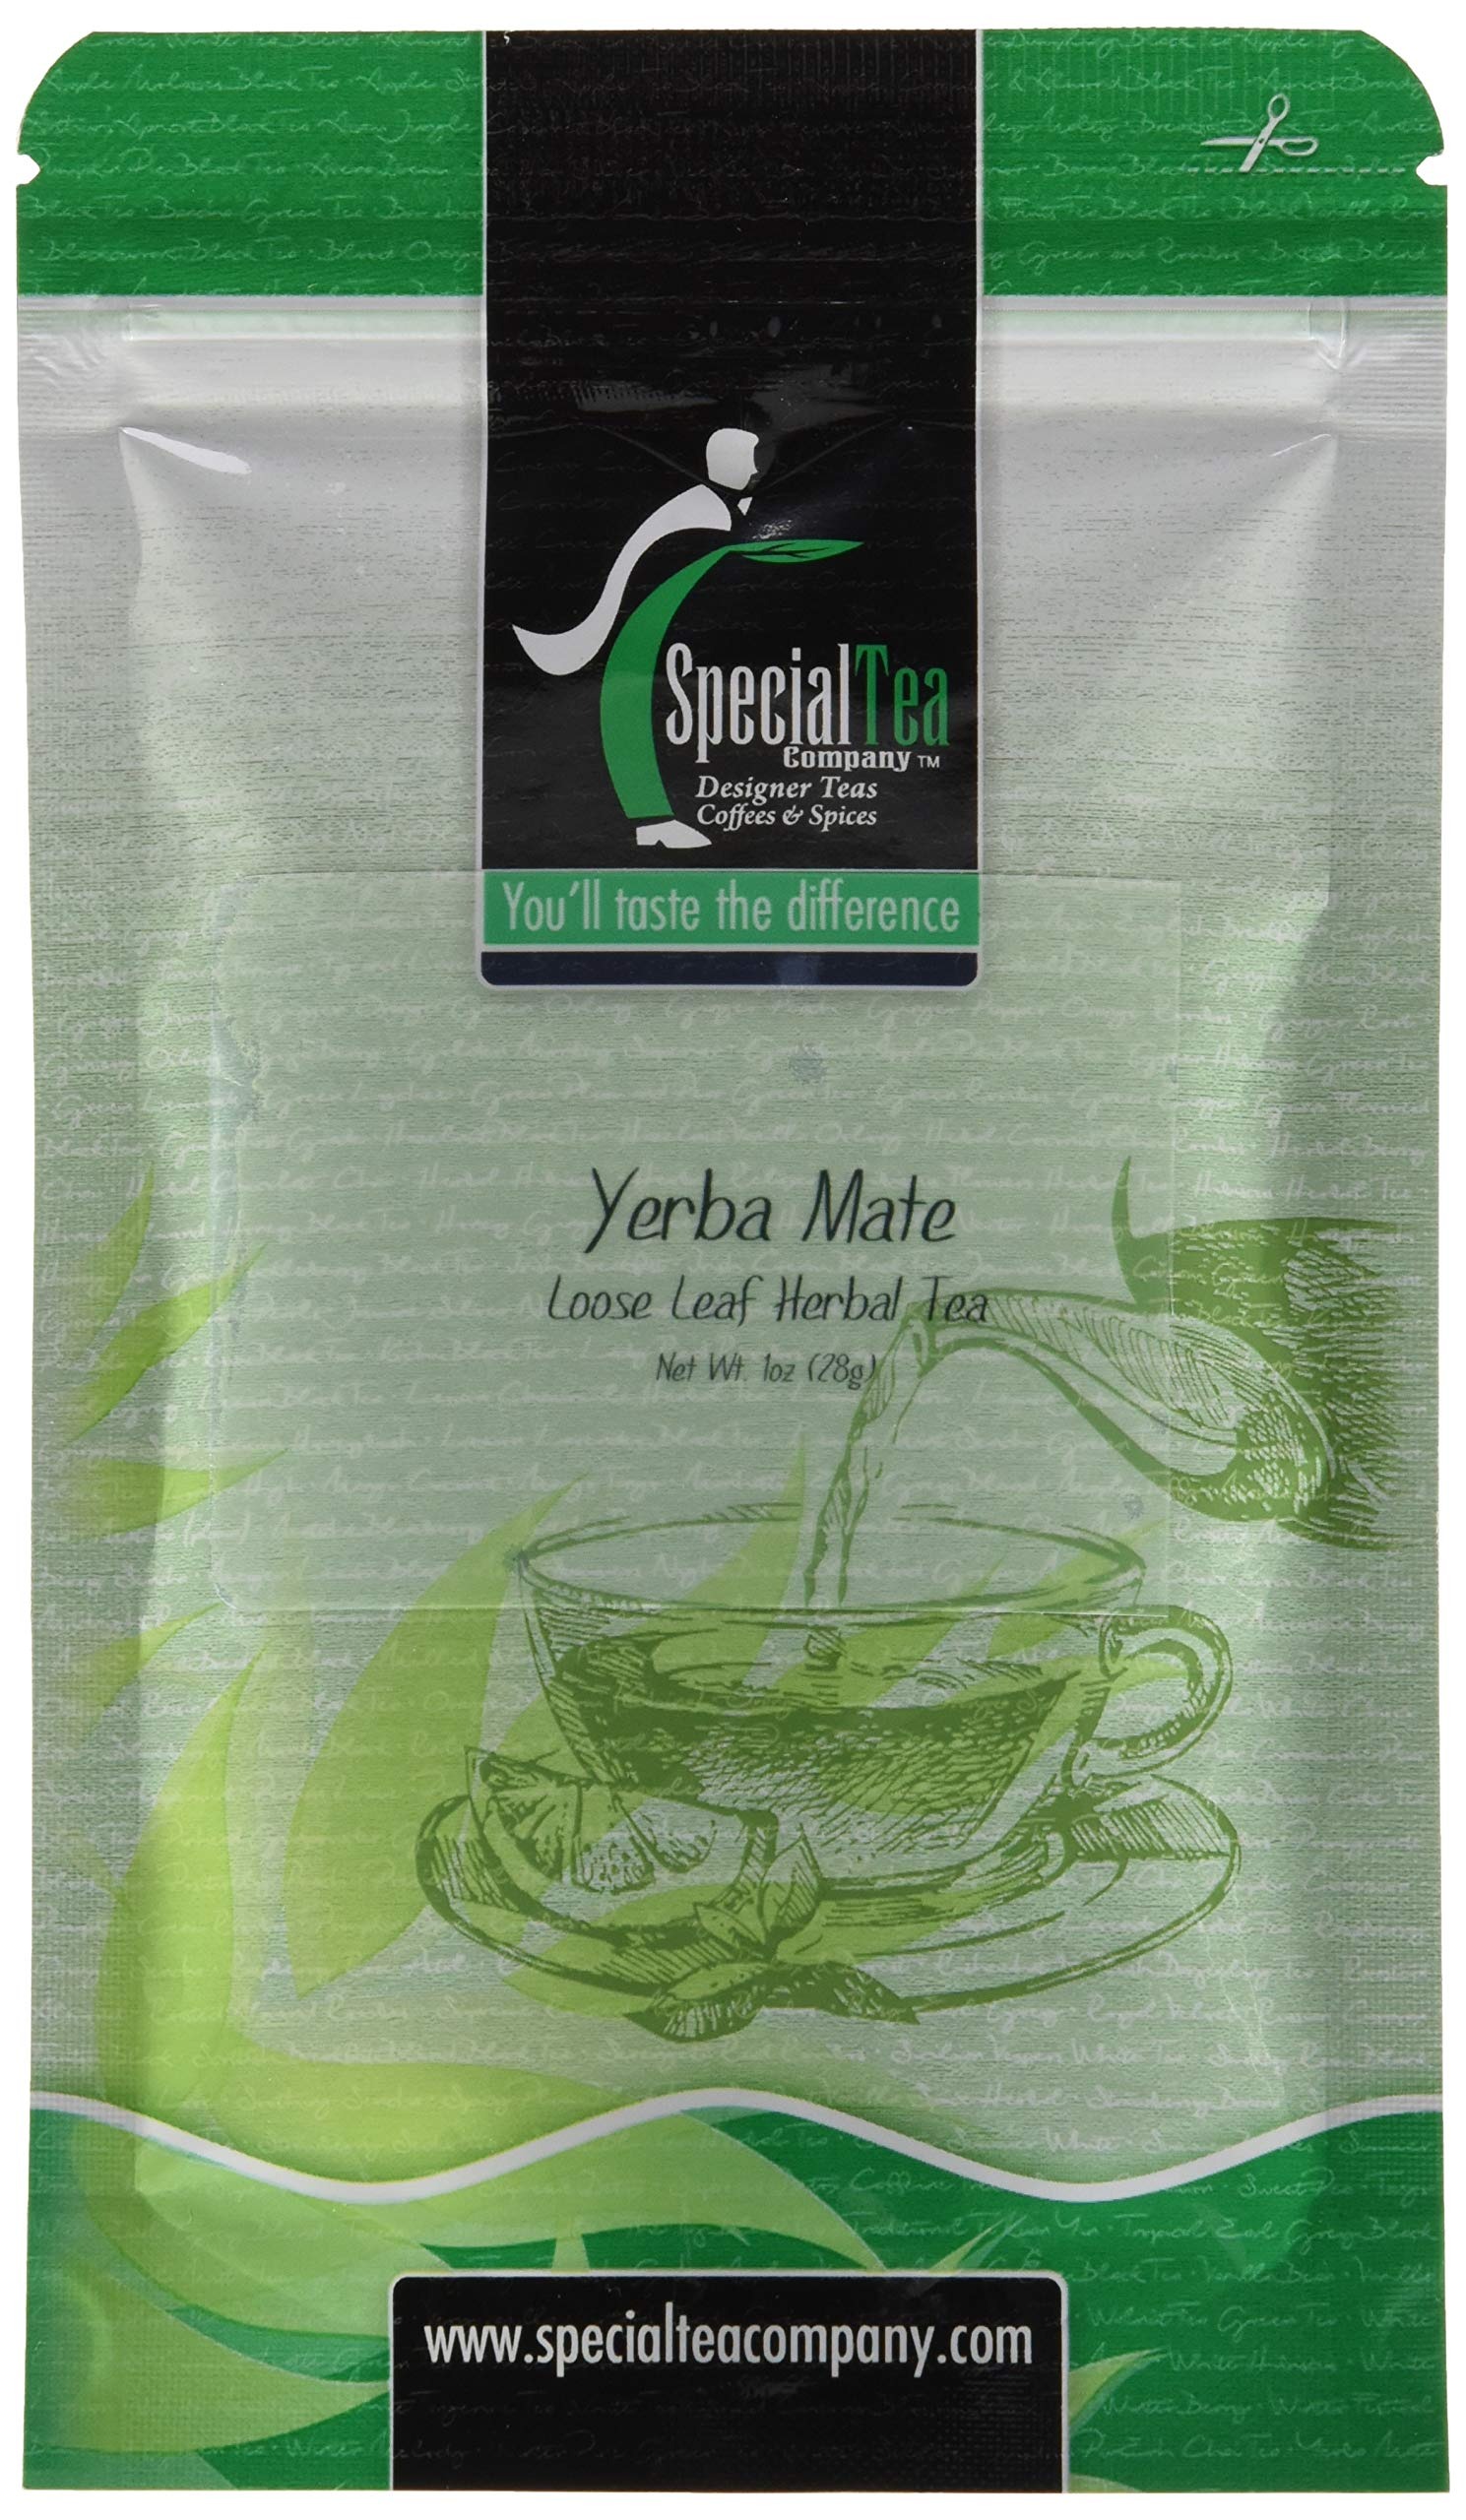
Item Name: Special Tea Organic Herbal Tea, Yerba Mate, 1 oz
Bullet Point 1: Makes about 10 - 12 cups of tea.
Bullet Point 2: Premium gourmet loose leaf tea.
Bullet Point 3: Premium tea leaves have all their essential oils intact, so the flavor, quality and health benefits are maintained.
Bullet Point 4: Packed in a reseal able foil pouch to retain freshness.
Bullet Point 5: Individually hand packed in the USA.
Value: 1.0
Unit: ounce

Price: 6.53